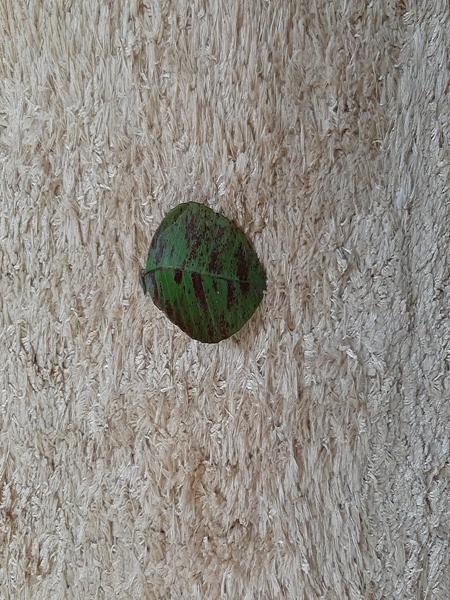
Plant: Guava